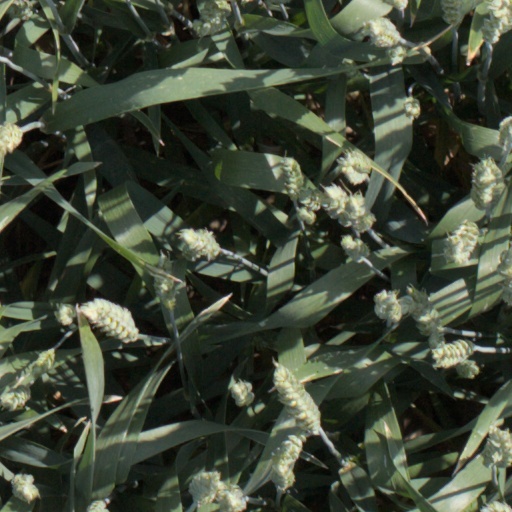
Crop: wheat